Marek Saganowski

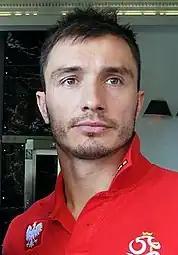

He has also appeared 33 times for the Poland national football team, scoring five goals. He made appearances in all three of Poland's games at Euro 2008, including two starts.